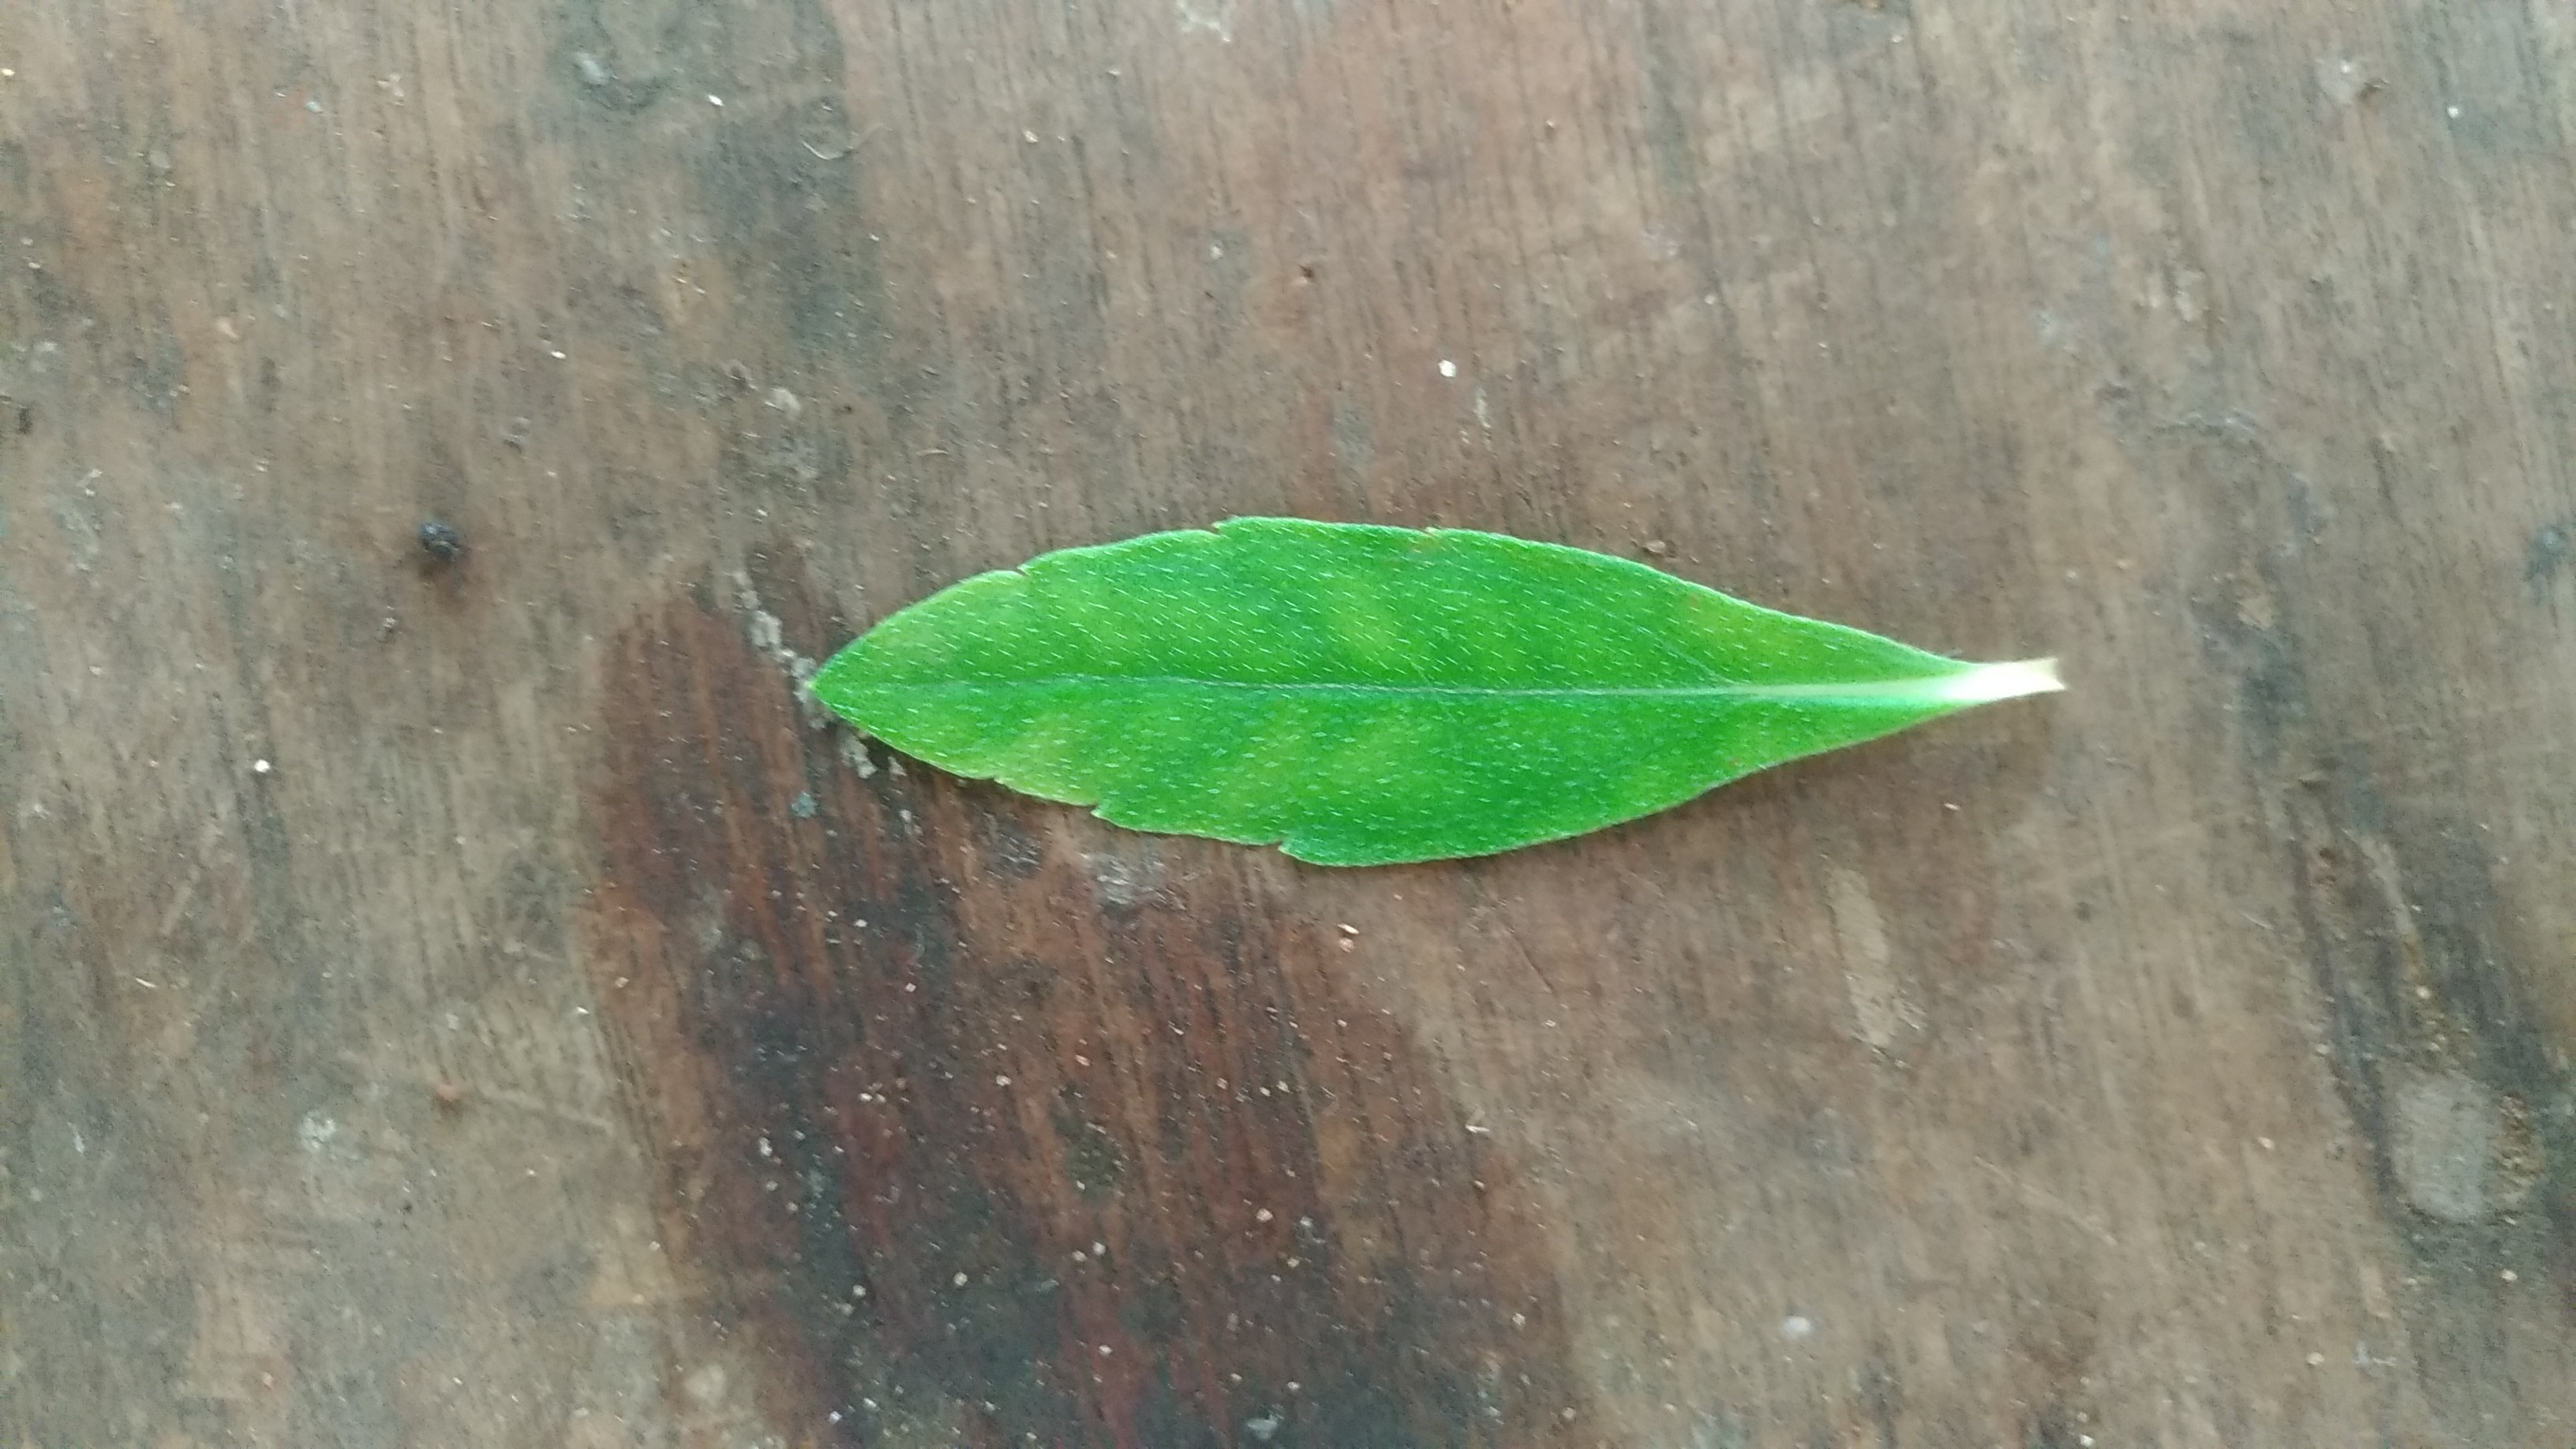
Plant: Bringaraja